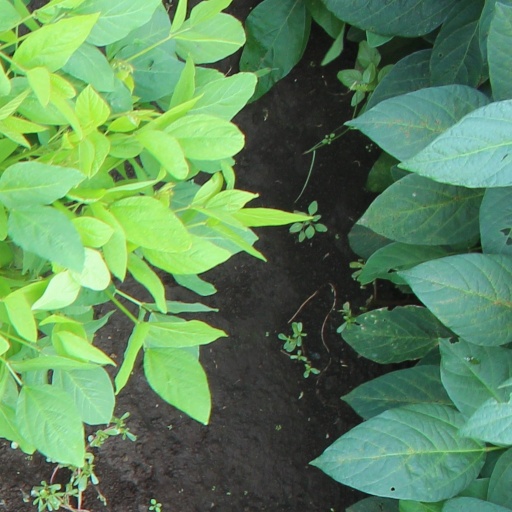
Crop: soybean